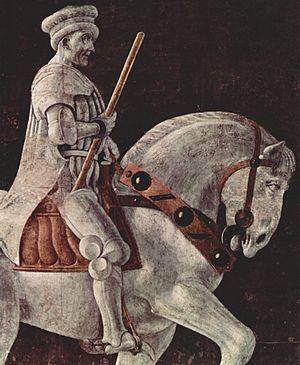
Le Monument équestre de Sir John Hawkwood est une fresque de Paolo Uccello commémorant le condottiere anglais John Hawkwood figurant dans la nef de la cathédrale Santa Maria del Fiore à Florence. L'œuvre fait pendant au Monument équestre à Niccolò da Tolentino d'Andrea del Castagno.